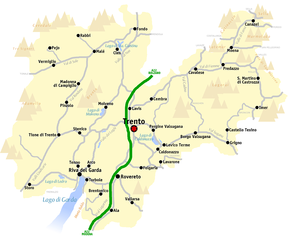
Le Sarca est une rivière du nord de l'Italie dans la province autonome de Trente. Il alimente le lac de Garde dont l'exutoire ou émissaire est le Mincio. C'est un sous-affluent du Pô.
La province autonome de Trente, communément appelé Trentin, est une province italienne situé dans le Nord-Est du pays, ayant pour chef-lieu la ville de Trente, qui lui a donné son nom. Le Trentin s'articule sur un axe principal constitué par l'ample sillon longitudinal du fleuve Adige, avec à l'ouest les Alpes rhétiques méridionales et à l'est les Dolomites.